Tchaikovsky Music School, Yerevan

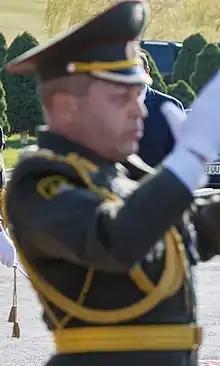
Colonel Armen Poghosyan, Senior Military Director of the Band of the General Staff of the Armed Forces of Armenia.

The school was founded on April 19, 1939, and two years later it was named after Pyotr Ilyich Tchaikovsky. Until 1975, 665 graduates have been awarded. In 1982, A sculpture of Tchaikovsky (made by architects Yervand Goghabashyan, and Jim Torosyan) was erected on the front of the school building. Since Armenian independence, the school has been renovated under the auspices of the Hayastan All-Armenian Fund.